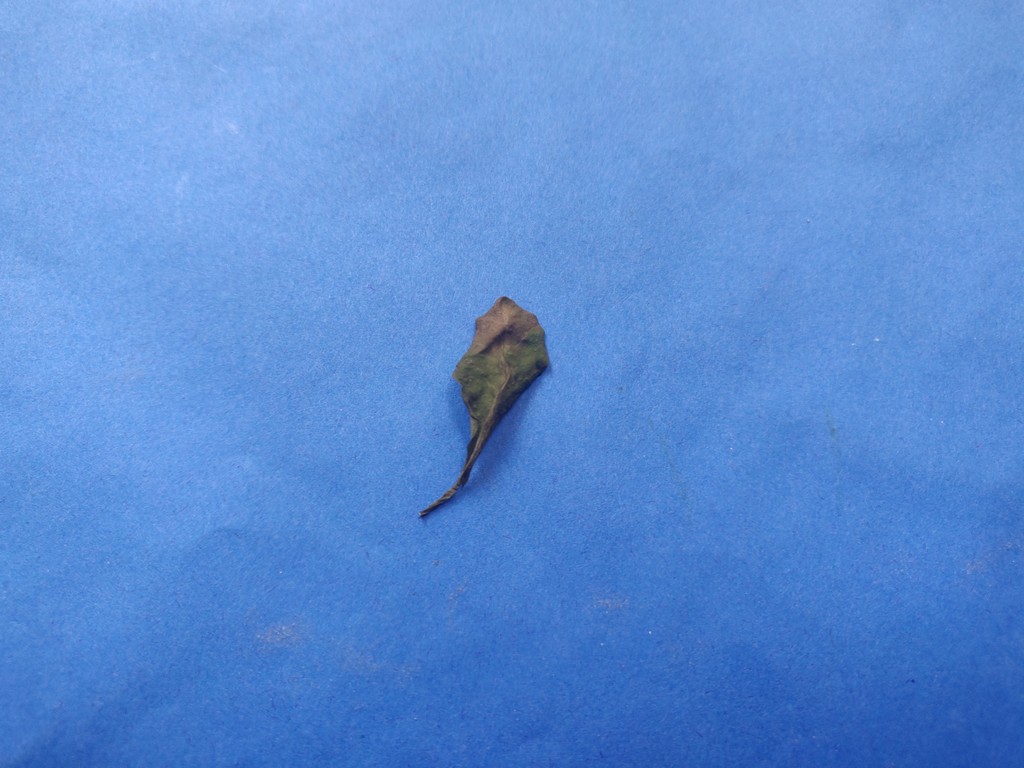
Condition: Dried
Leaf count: single
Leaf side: unknown